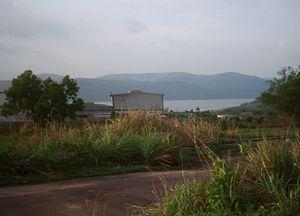
Aciérie en ruines à Maluku (commune de Kinshasa, République démocratique du Congo).